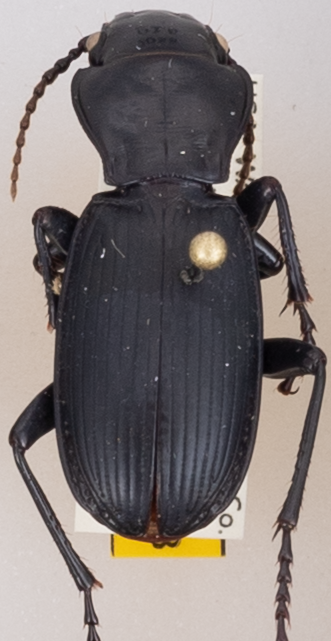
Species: Pterostichus lama
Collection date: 2018-05-22
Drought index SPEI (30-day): -2.09
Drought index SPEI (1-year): -0.39
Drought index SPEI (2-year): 0.71